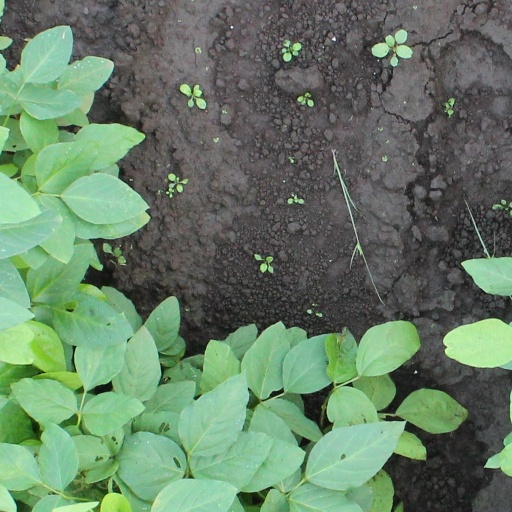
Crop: soybean